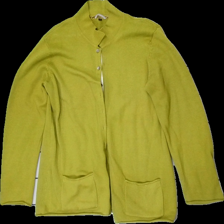
View: front
Type: Cardigan
Category: Ladies
Brand: Gudrun Sjödén
Colors: Green
Material: 100% cotton
Cut: Regular
Size: L
Season: All
Stains: Minor
Price range: 50-100
Recommended usage: Reuse